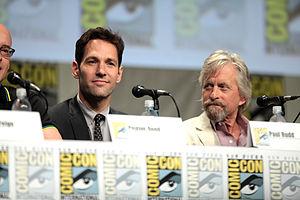
Michael Douglas est un acteur et producteur de cinéma américain, né le 25 septembre 1944 à New Brunswick.